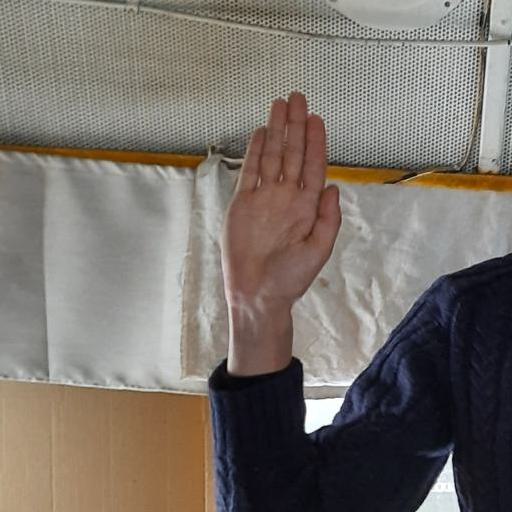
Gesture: stop